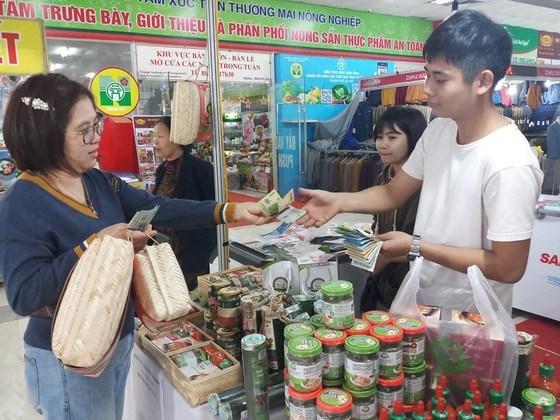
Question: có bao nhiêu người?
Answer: có bốn người